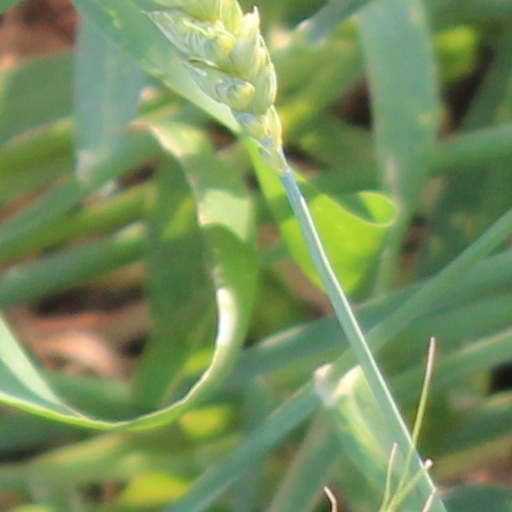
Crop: wheat